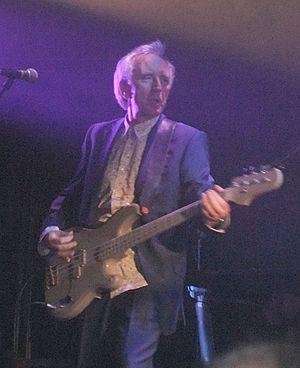
Chris Cross, de son vrai nom Christopher Allen, est un musicien britannique né le 14 juillet 1952 dans le quartier de Tottenham à Londres, Angleterre. Il joue principalement de la basse mais aussi des synthétiseurs. Il est essentiellement connu en tant que membre du groupe de new wave Ultravox.